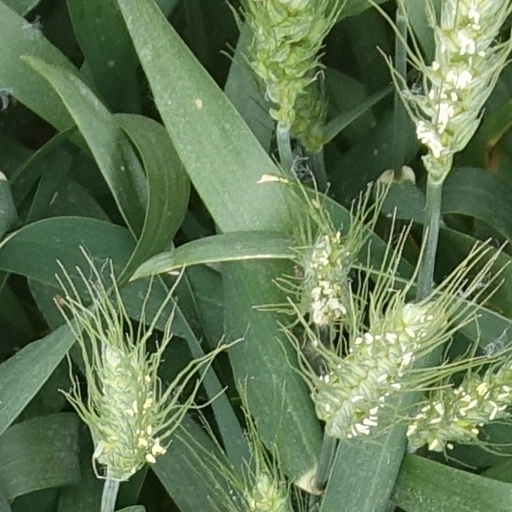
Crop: wheat